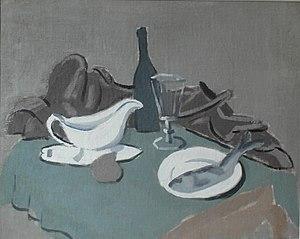
Henry Blumenfeld, né en 1893, à New York, aux États-Unis et mort en 1920, à Penza, en URSS, est un peintre russe, participant au mouvement pictural moscovite du Valet de Carreau et membre de l'avant-garde de Penza durant les années 1918-1920.